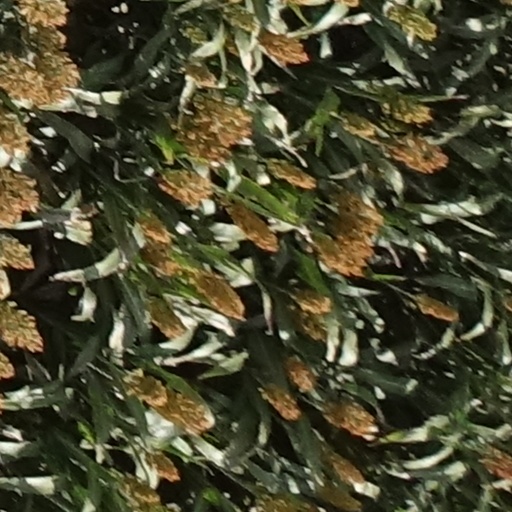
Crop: sorghum